Indigenous peoples in Bolivia

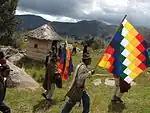
Aymara ceremony with wiphalas in Copacabana, near Lake Titicaca (2010)

The Indigenous peoples in Bolivia or Native Bolivians are Bolivians who have predominantly or total Amerindian ancestry. They constitute anywhere from 41.52% to 62.05% of Bolivia's population, depending on different estimates, and they belong to 36 recognized ethnic groups. Aymara and Quechua are the largest groups. The geography of Bolivia includes the Andes, the Gran Chaco, the Yungas, the Chiquitania and the Amazon Rainforest.